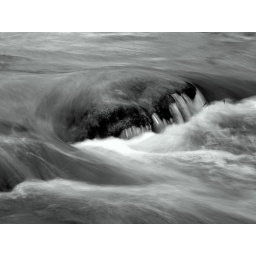
Tried to catch the water flow around a rock in Vejle Aa.